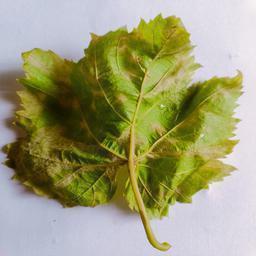
Label: Downy Mildew